689 Fifth Avenue

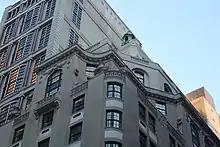
Detail of the top of the building's facade

On February 23, 1927, the building was formally dedicated with the building's architect Whitney Warren, city government official Arthur J. W. Hilly, and Aeolian vice president E. L. Votey in attendance. The company's old building on 42nd Street closed in April 1927. In July 1929, Elizabeth Arden leased the 11th floor for 15 years on behalf of her company Elizabeth Arden Inc. The following month, Elizabeth Arden Inc. expanded the lease to the north storefront and five stories. The north storefront was redesigned by Mott B. Schmidt and retrofitted with a bright red door. The salon opened in January 1930 and was known as the Elizabeth Arden Red Door Salon. It contained glass walls with jade green surrounds, as well as rooms for salon treatments, exercise, and tap dancing on each of the upper floors. The salon interior was designed by Mrs. John Alden Carpenter and the ground-level shop was designed by Nicholas Remisoff.